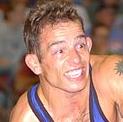
Age: 30